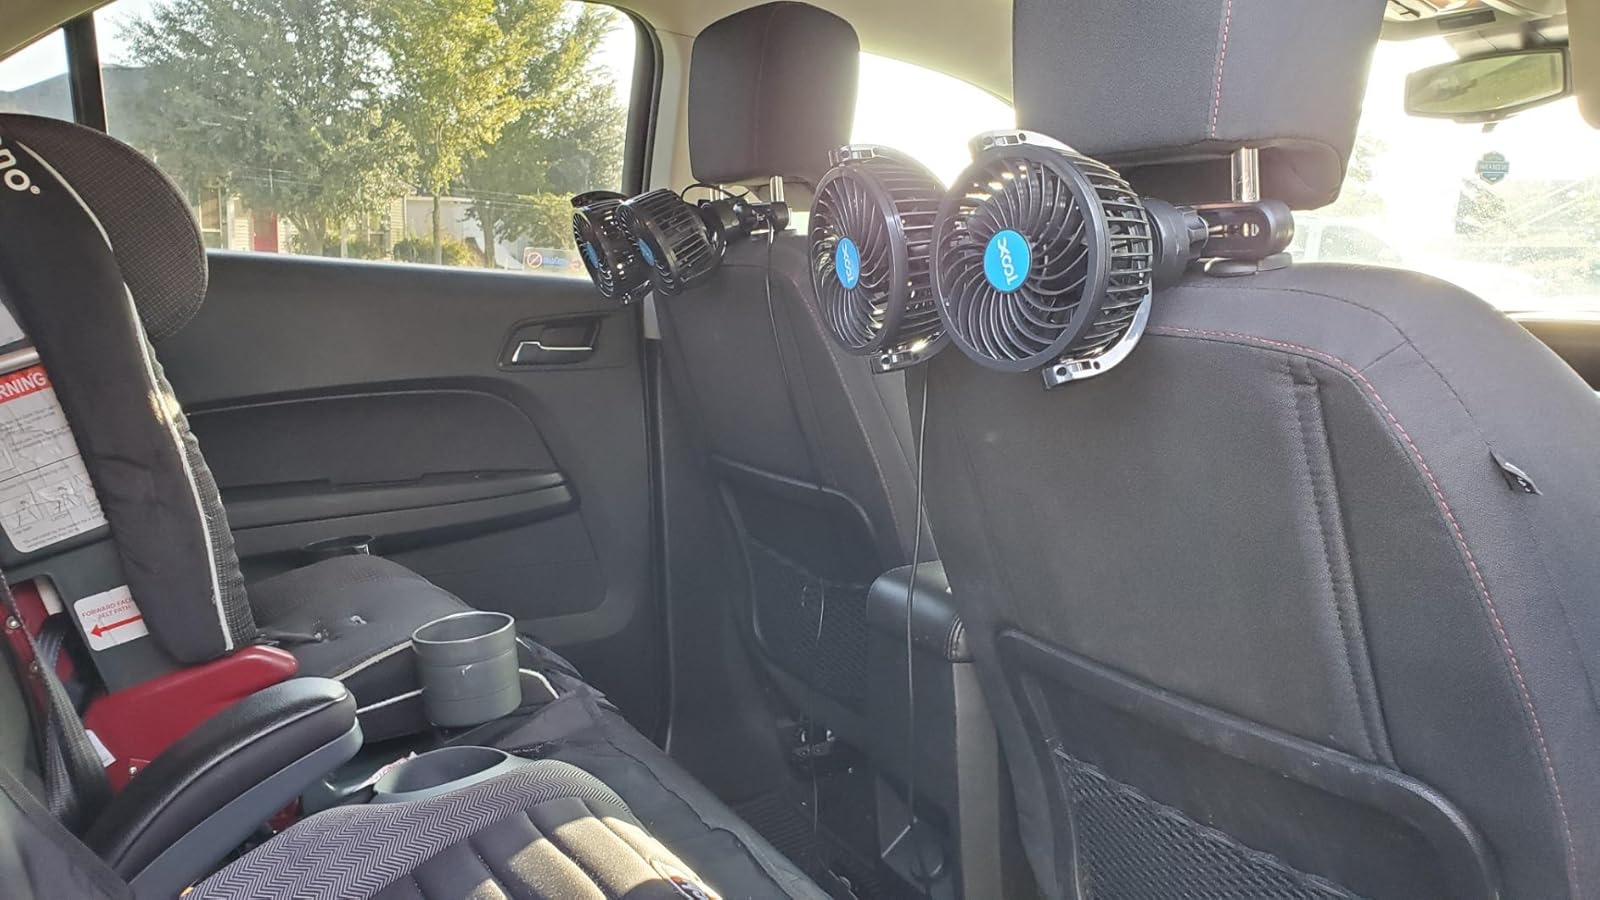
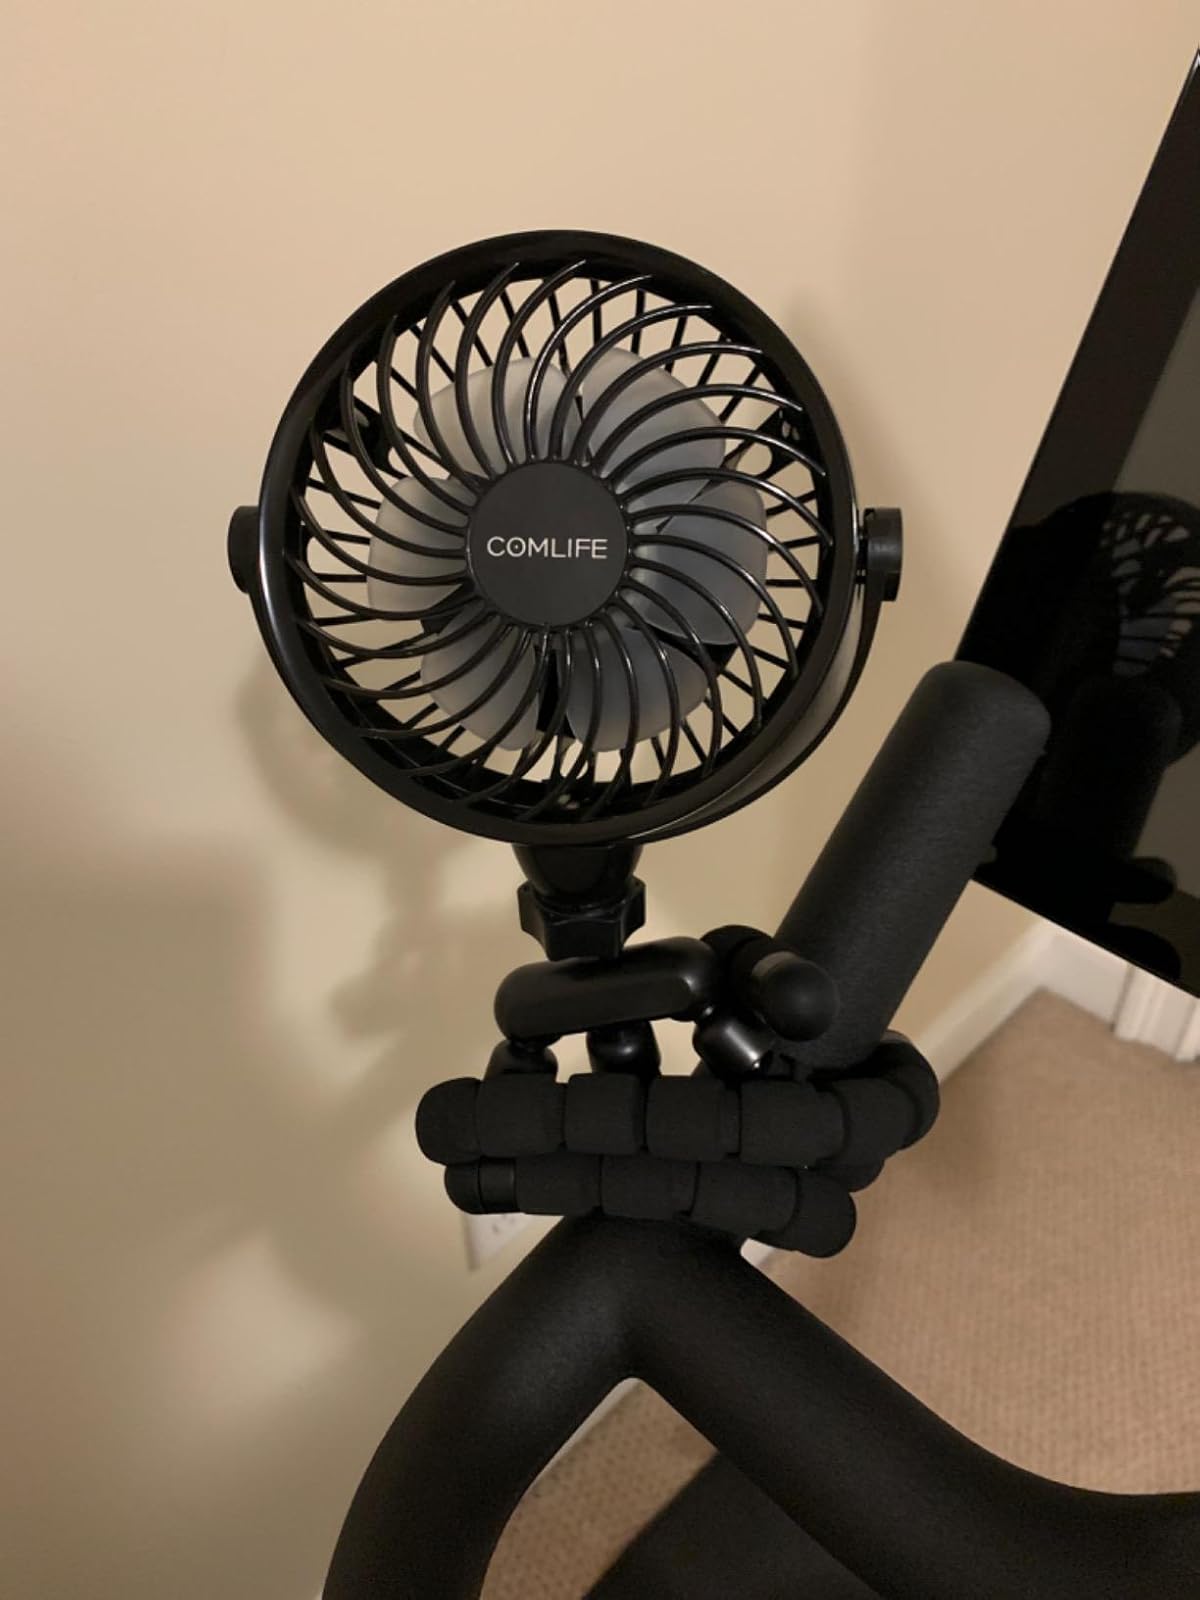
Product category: fan
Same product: no